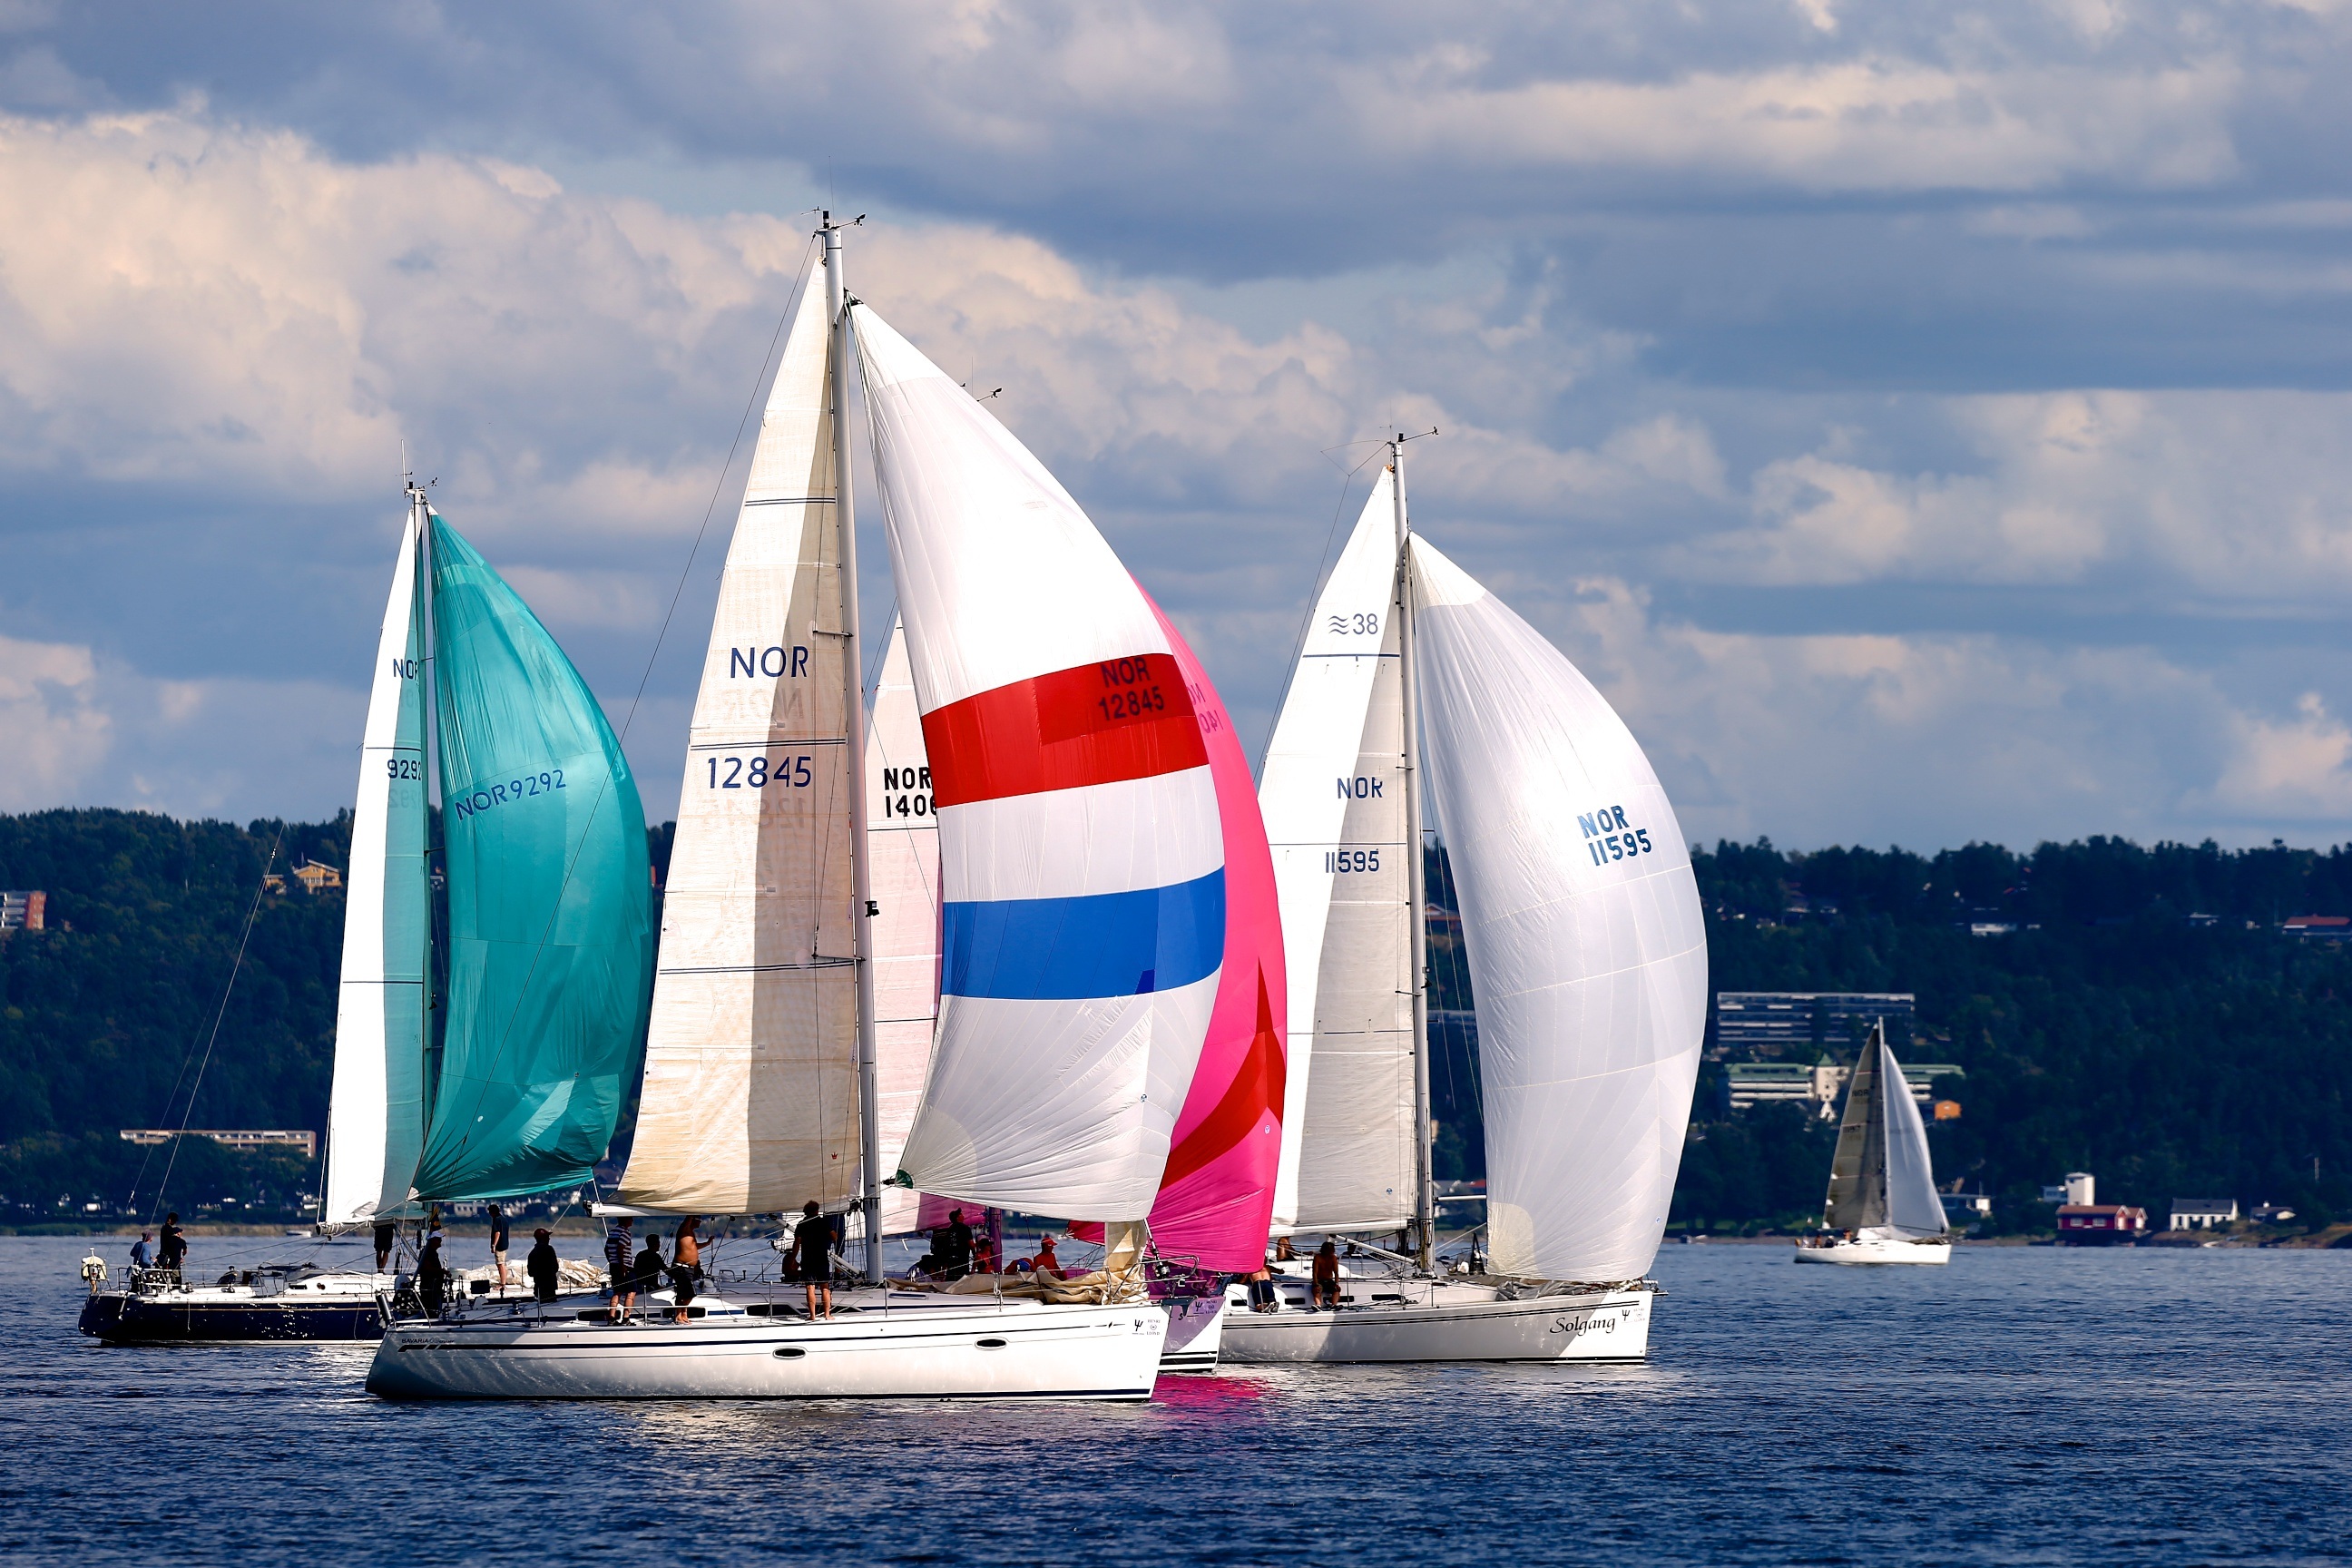
sea, sport, boat, ship, summer, vehicle, mast, sailing, yacht, sailboat, sports, boating, sail, watercraft, sailing ship, dinghy, yacht racing, skiff, windsports, dinghy sailing, keelboat, sailboat racing